West Bank closures

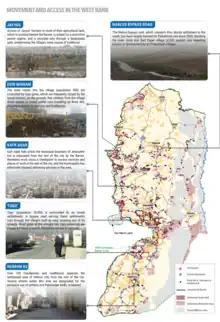
Longstanding access restrictions for West Bank Palestinians

The Israeli government states that the system is designed to protect Israeli citizens from Palestinian terrorist attacks that have killed over 1,000 Israelis since September 2000. In addition to the partial fulfilment of these goals, the closure system has divided communities from their land and one another and restricted Palestinian access to health and education services, their places of work and sites of religious worship.